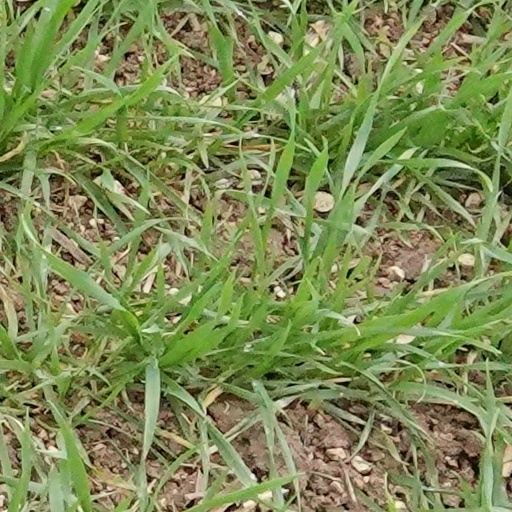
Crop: wheat